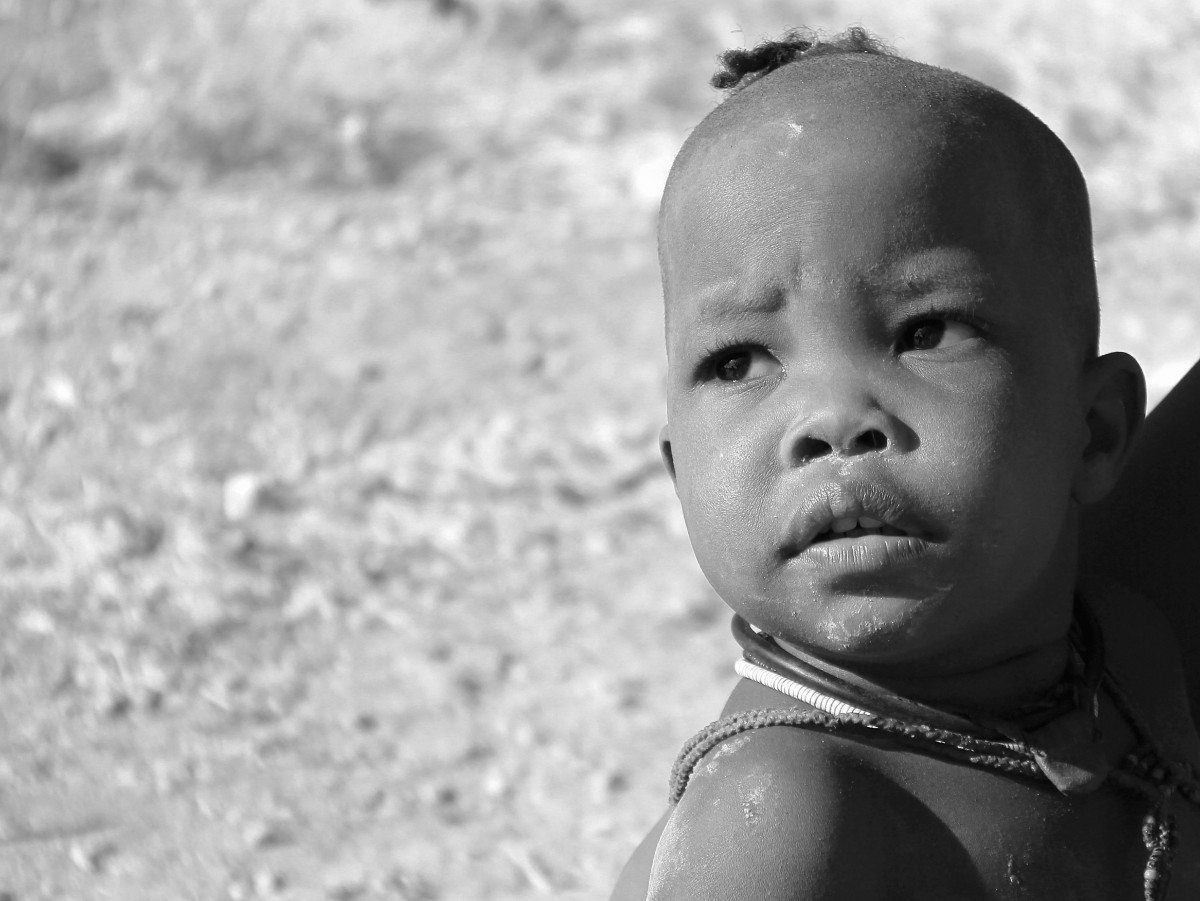
Tags: person, black and white, people, male, youth, child, charity, smile, infant, head, photograph, beauty, monochrome photography, portrait photography